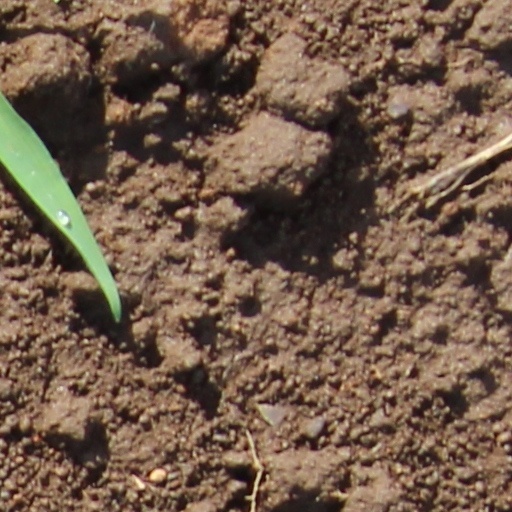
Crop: wheat